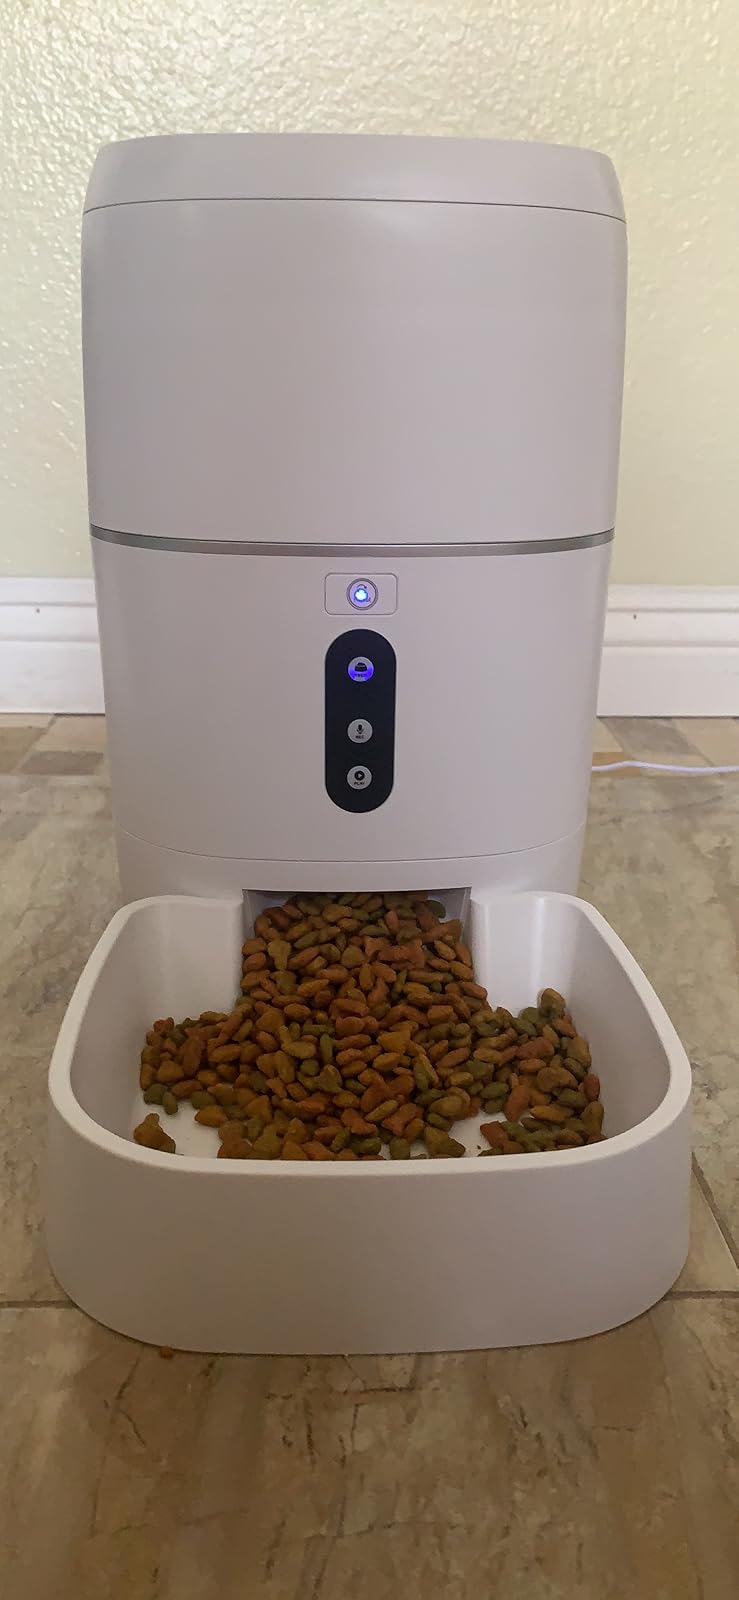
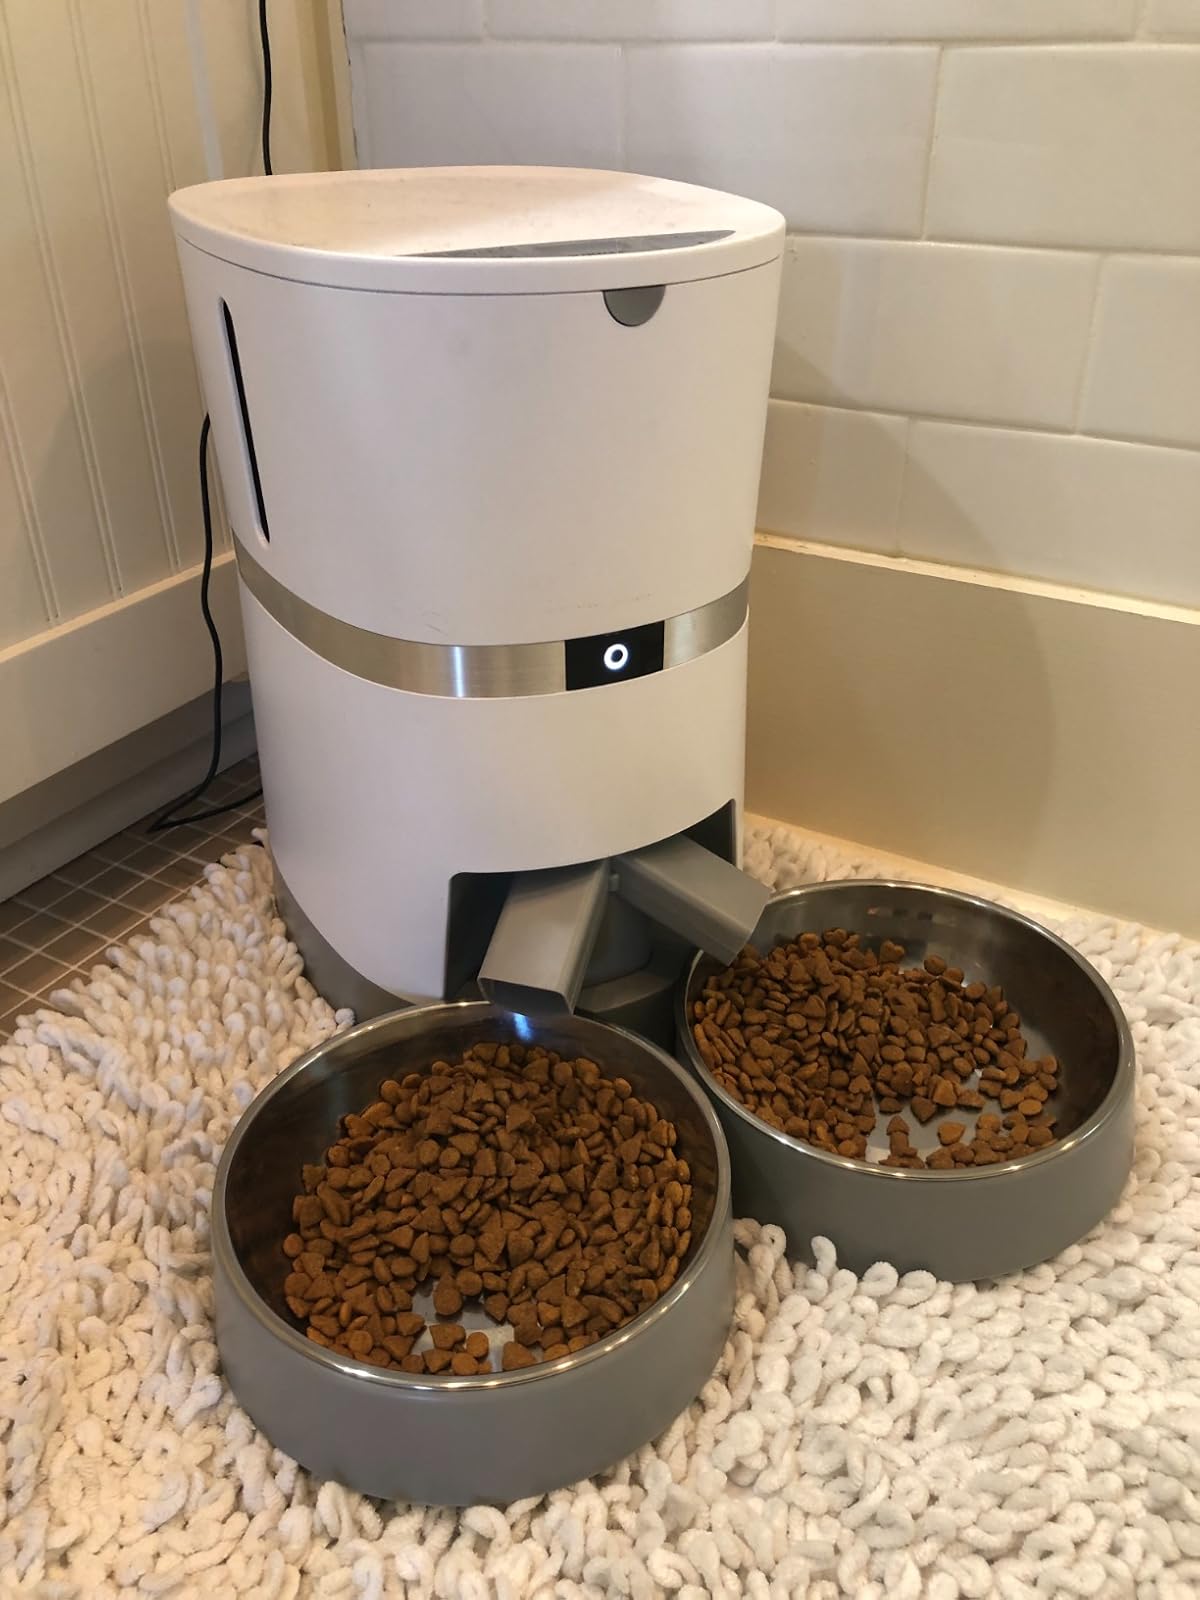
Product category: items_feeder
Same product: no